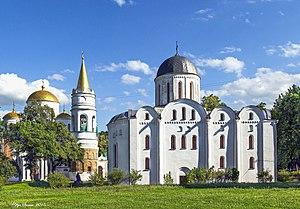
L'église abbatiale Saint-Boris-et-Saint-Gleb est une église orthodoxe qui a été construite dans la principauté de Tchernigov comme église funéraire des princes Davidovitch, entre 1120 et 1123. Plus tard, elle est devenue l'église abbatiale du monastère de Saint-Boris-et-Saint-Gleb de Tchernigov, fermé sur ordre de Catherine II, en 1786. Pendant la suzeraineté polonaise au XVIIᵉ siècle, le monastère abrite un couvent dominicain.